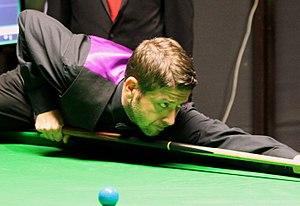
Matthew Stevens est un joueur de snooker gallois, né le 11 septembre 1977 à Carmarthen.